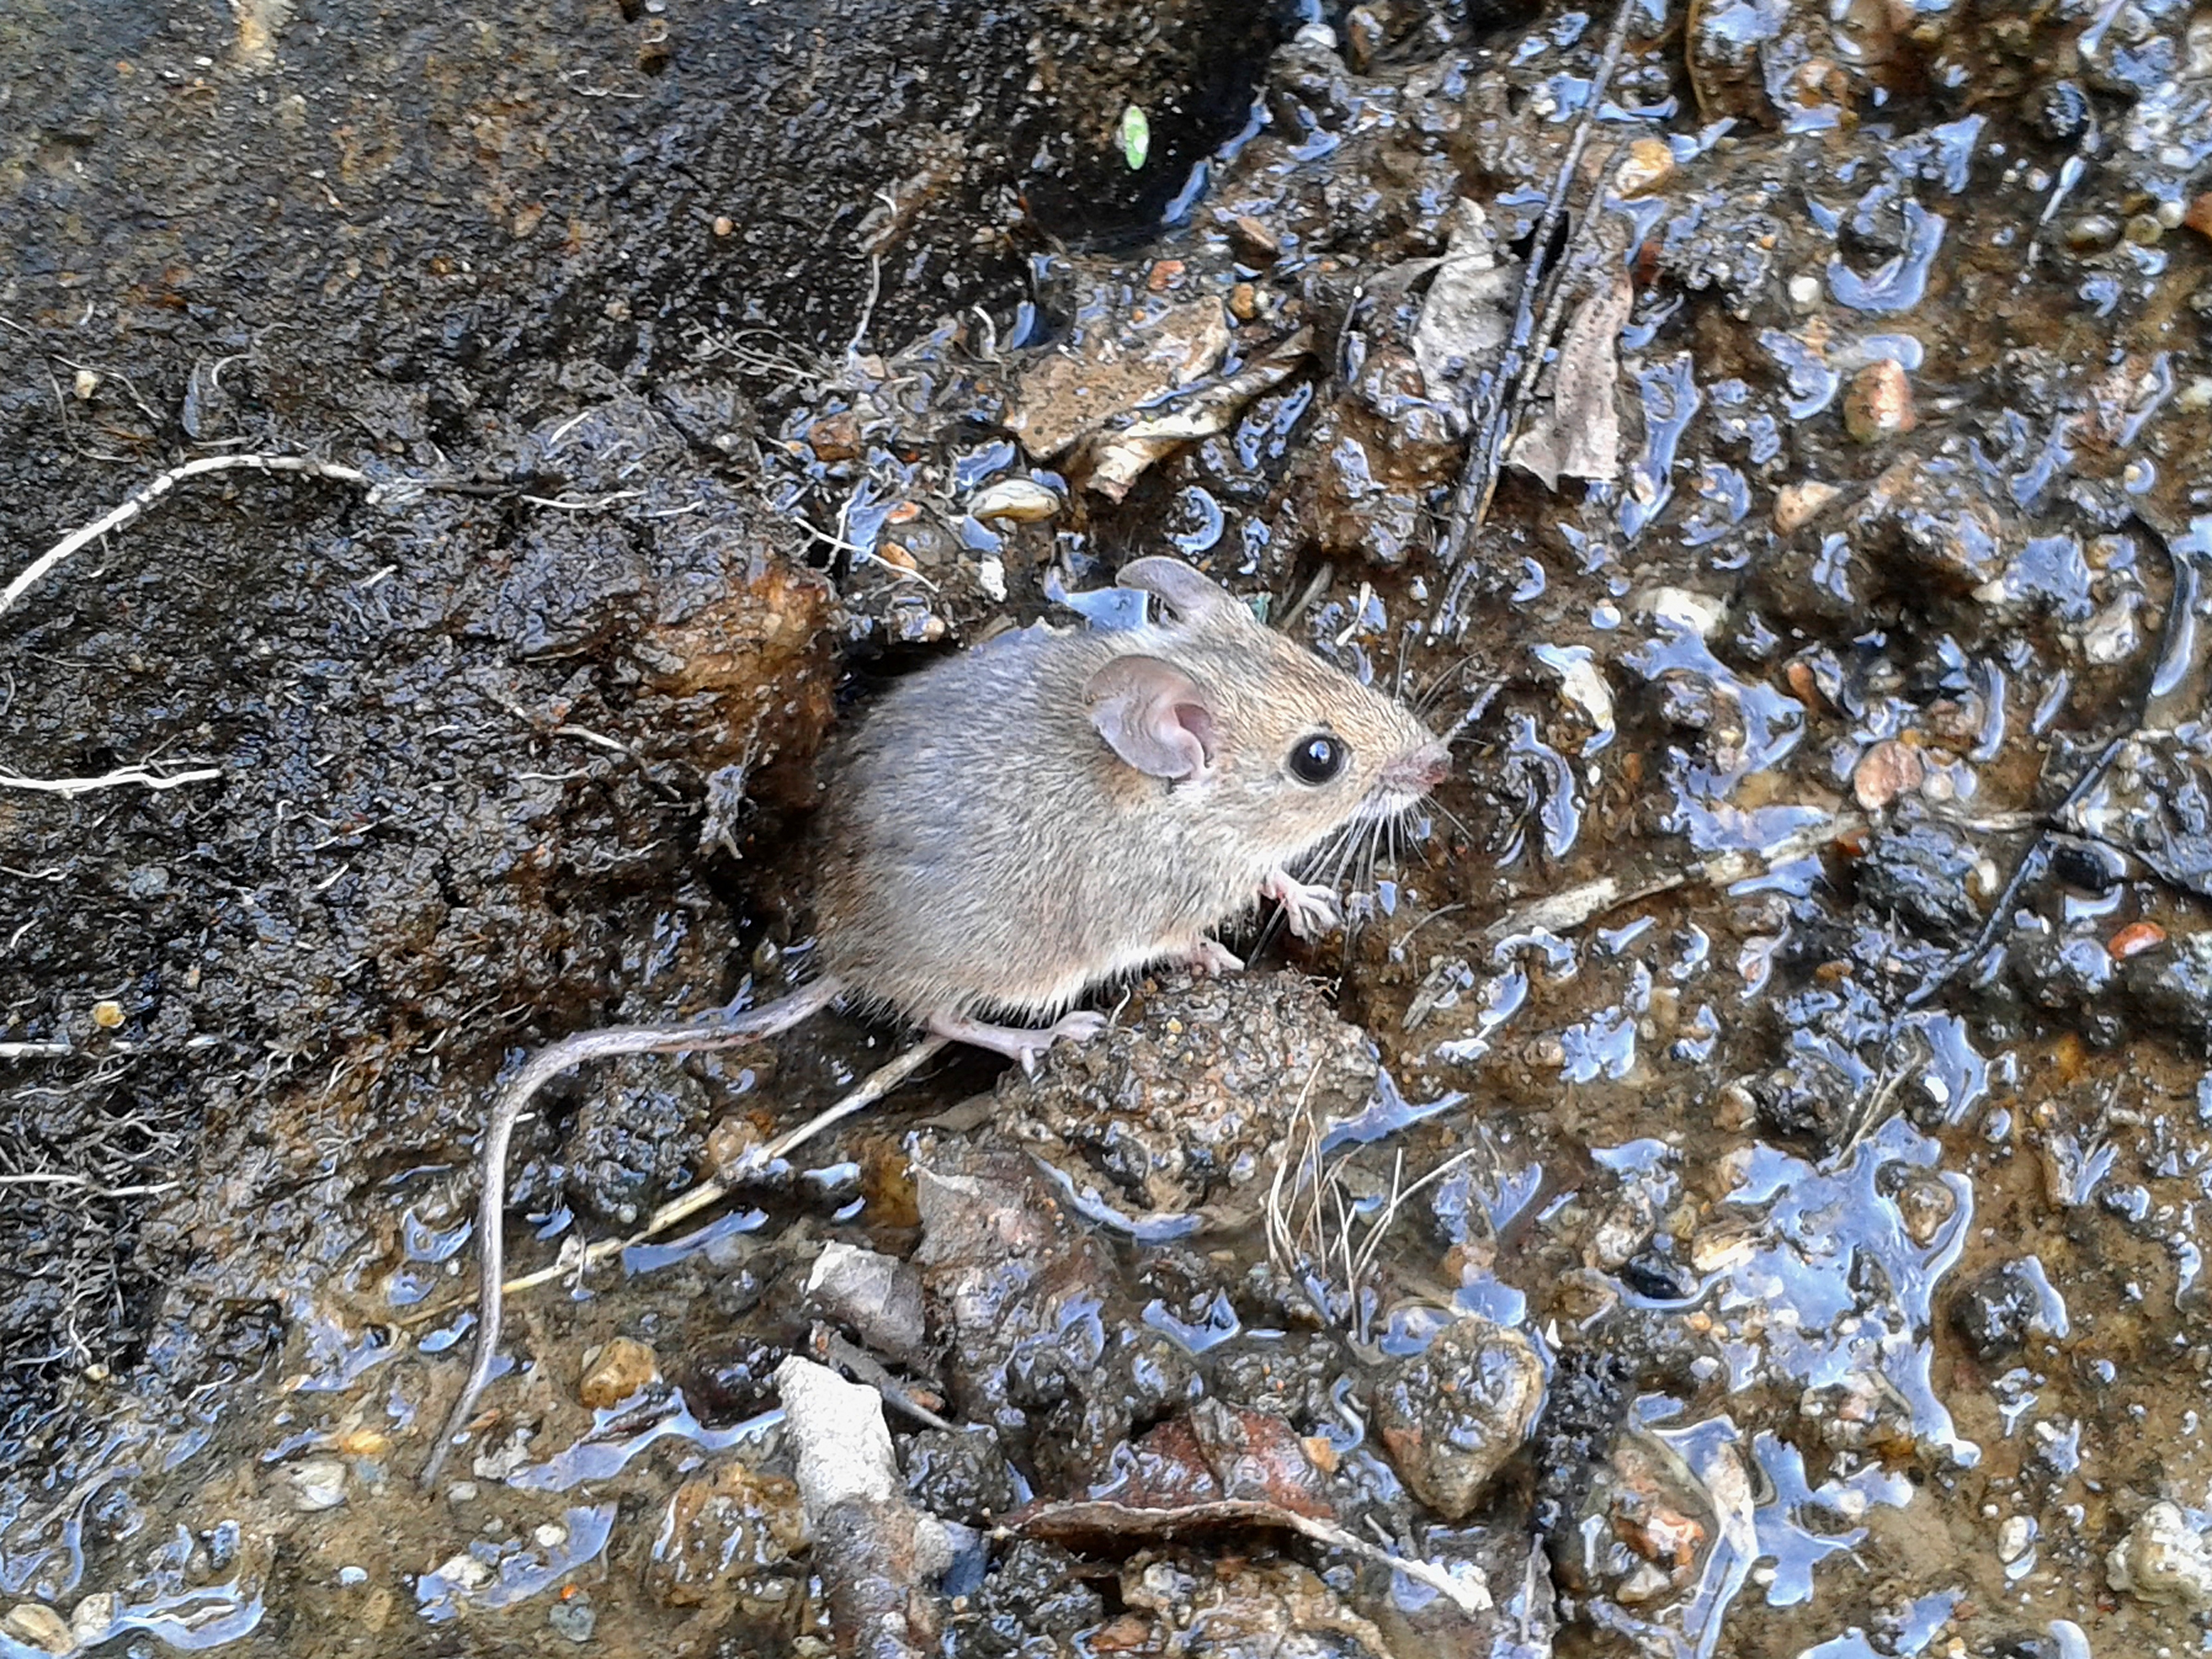
winter, mouse, animal, wildlife, mammal, squirrel, rodent, fauna, rat, animals, vertebrate, chipmunk, pest, muskrat, gerbil, muroidea, muridae